John Eliot, 1st Earl of St Germans

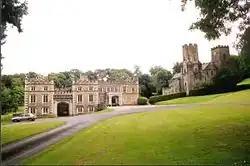
Port Eliot, St Germans, the Eliot family seat

Eliot was born at Port Eliot, Cornwall, the third son (second surviving) of Edward Craggs-Eliot, 1st Baron Eliot, and his wife Catherine Elliston. He was educated at Pembroke College, Cambridge, taking an M.A. in 1784. He served from 1780 to 1783 as Member of Parliament for St Germans and from 1784 to 1804 for Liskeard. He also held the position of His Majesty's Remembrancer in the Court of the Exchequer. On 17 February 1804 he succeeded his father as second Baron Eliot. In 1808 he became Colonel of the East Cornwall Militia, and in 1810, Lieutenant-Colonel Commandant.